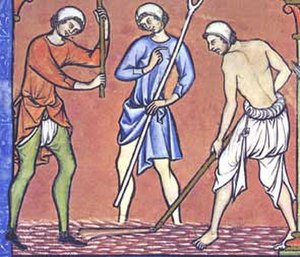
Middelalderens klædehistorie i Danmark / Beklædning i Danmarks middelalder / Klædedragter / Benklæder
Franske bønder afbildet i et illumineret bibelmanuskript fra 1200-tallet. Manden til venstre har lange hoser i form af løse bukseben knyttet til livet og båret sammen med bløde sko. Ellers bærer de forskellige typer broge og skridtklæder, en slags underbukser som afløste det tidligere lændeklæde (eller brouche eller braies på fransk og engelsk). På hovedet har de kyser.
Middelalderens klædedragter i Danmark dækker over det tøj, som blev båret i og omkring de danske områder i middelalderen og klædernes udvikling.